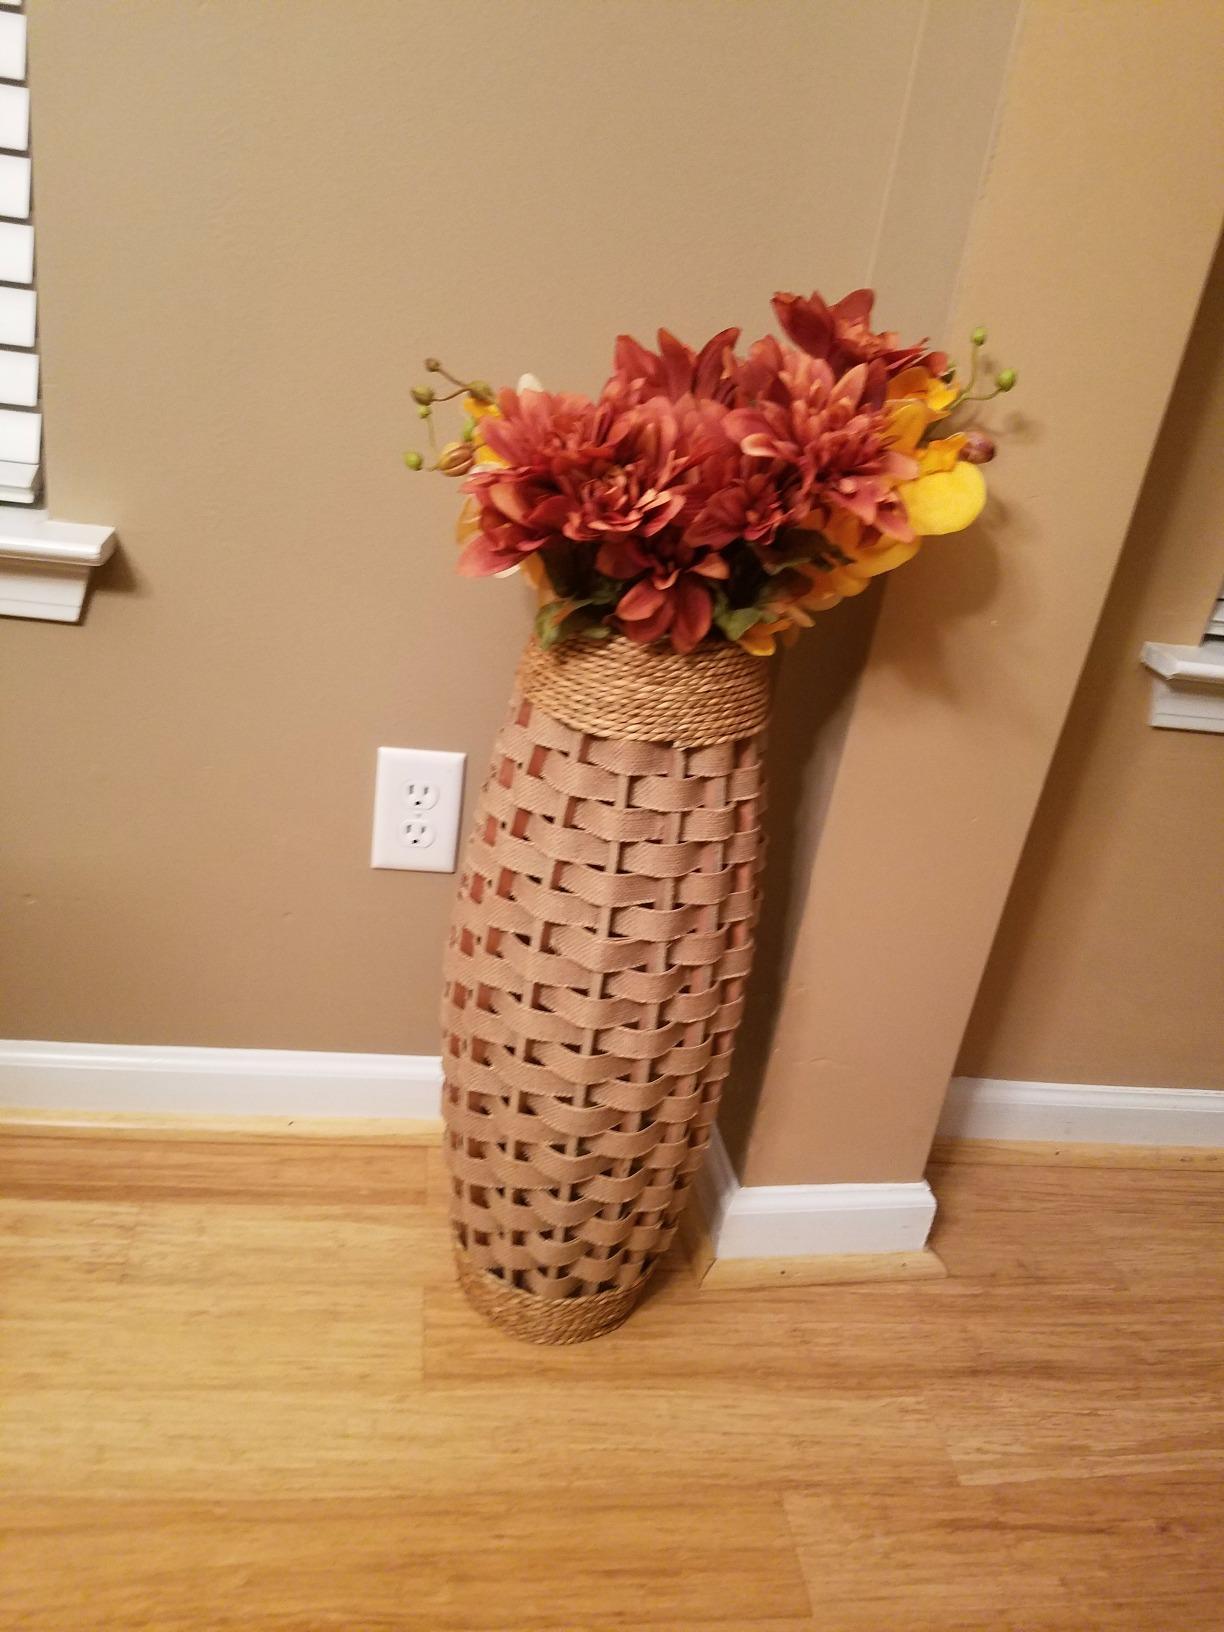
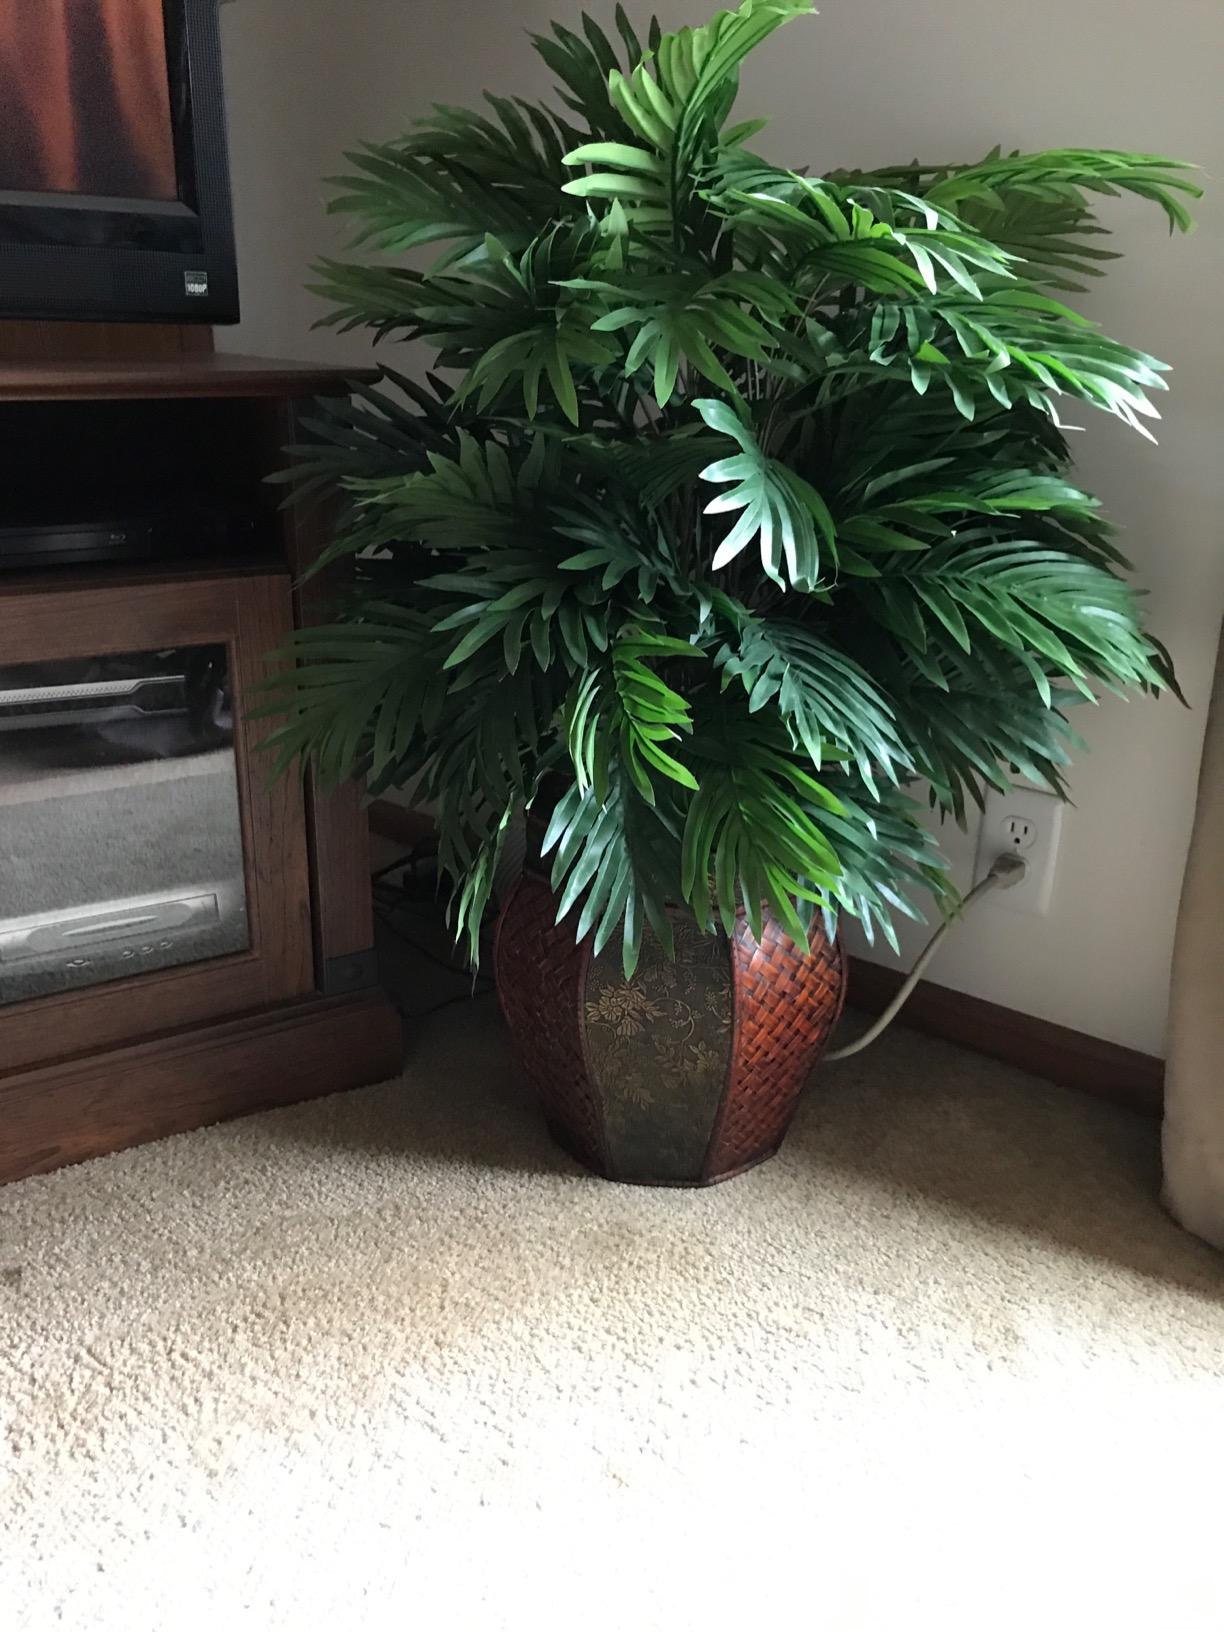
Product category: vase
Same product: no